Samantha Barning

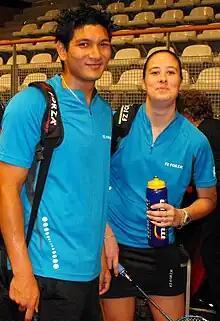
Dave Khodabux and Samantha Barning

The BWF Grand Prix had two levels, the Grand Prix and Grand Prix Gold. It was a series of badminton tournaments sanctioned by the Badminton World Federation (BWF) and played between 2007 and 2017.